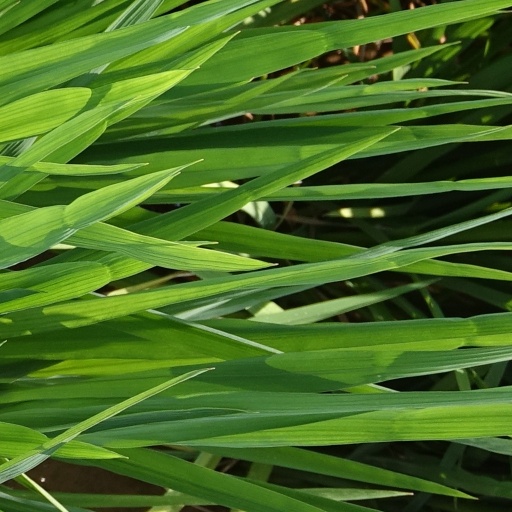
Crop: rice